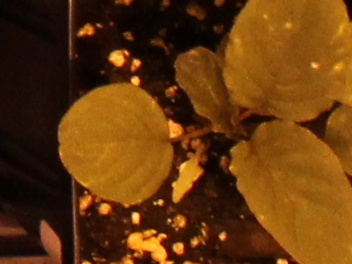
Label: Palmer Amaranth